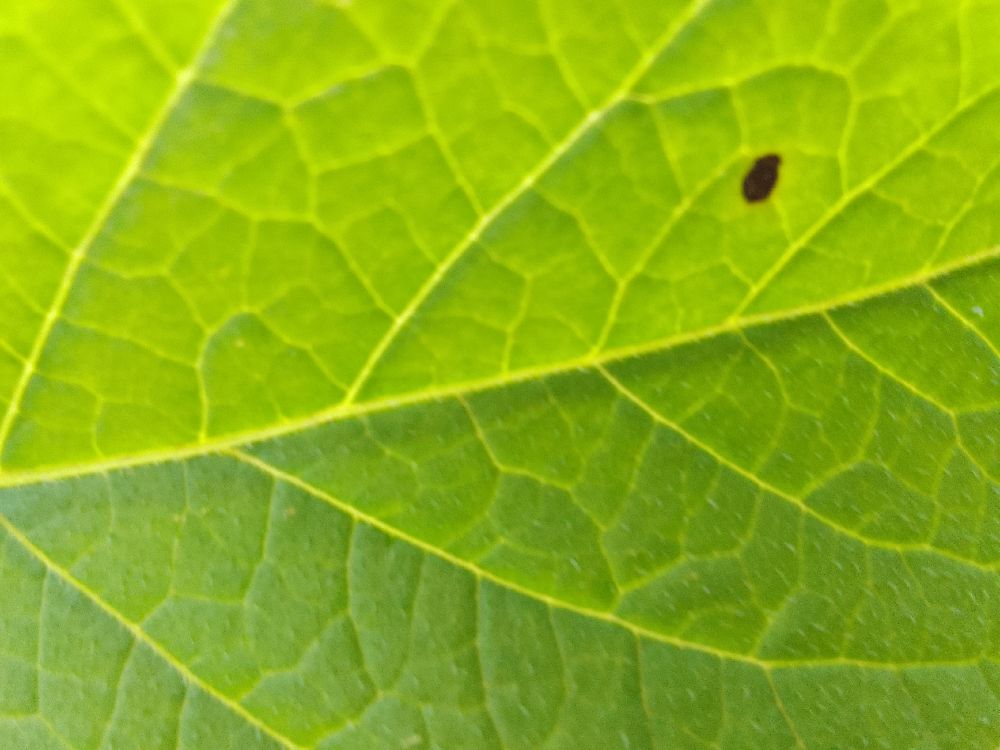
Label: Healthy